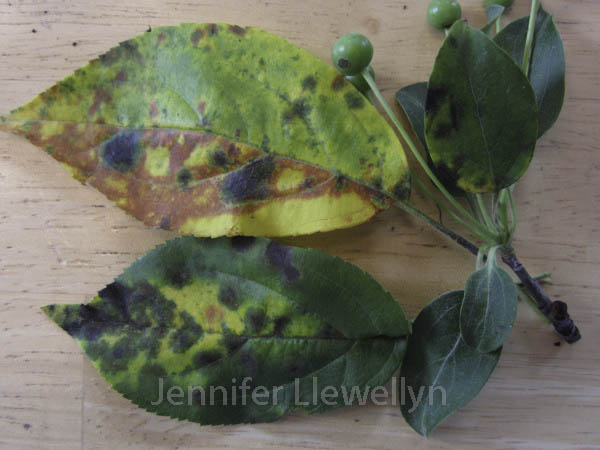
Labels: Apple Scab Leaf, Apple Scab Leaf